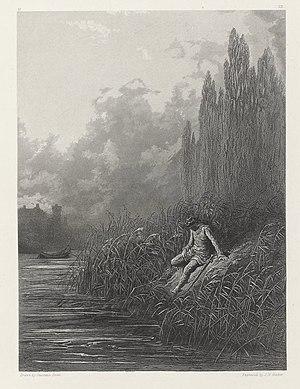
Lancelot ne répondit rien